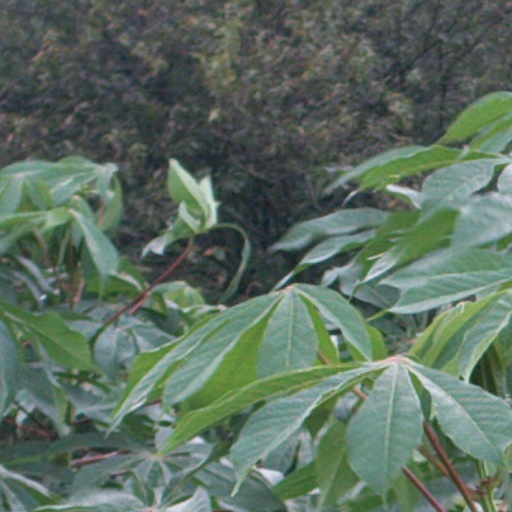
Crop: cassava